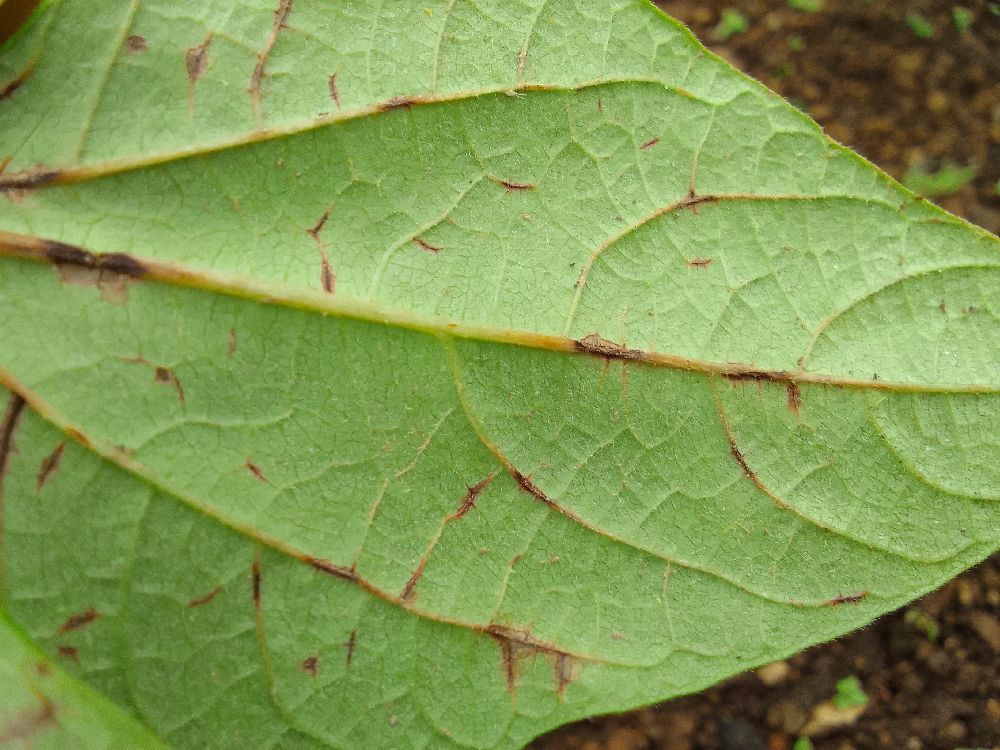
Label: anthracnose